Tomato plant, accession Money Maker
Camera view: vertical (180 deg); turntable rotation: 0 degrees
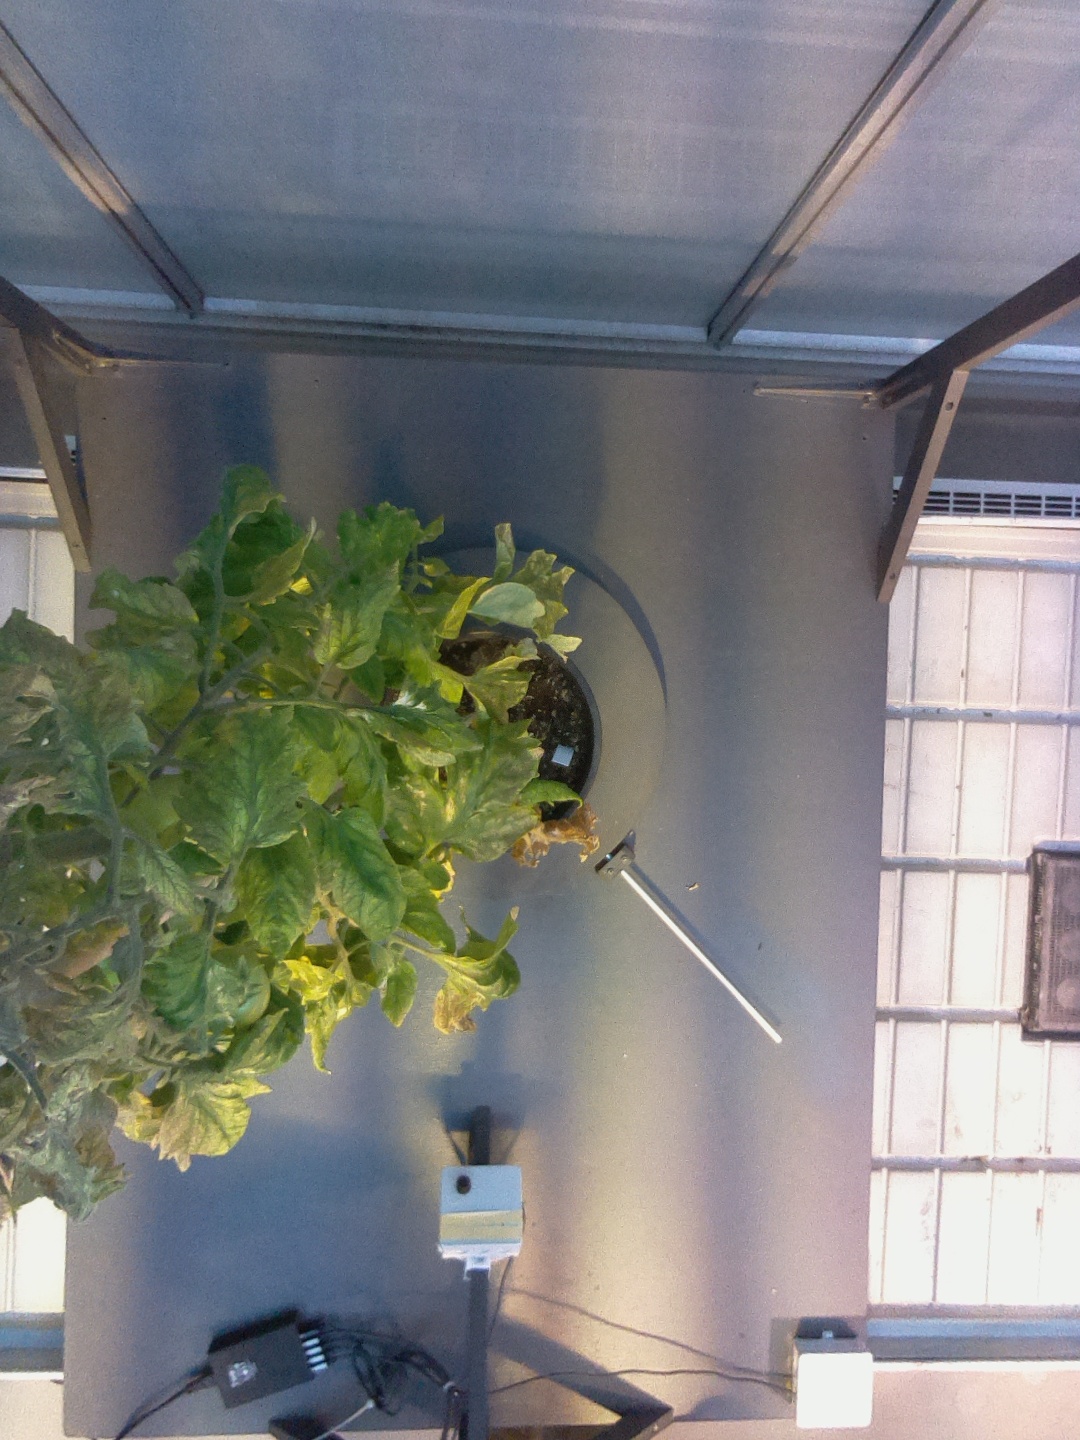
BBCH growth stage 79: 90% -100% of final fruit size